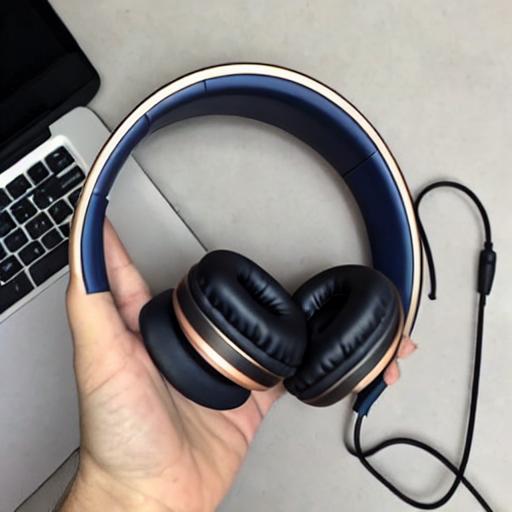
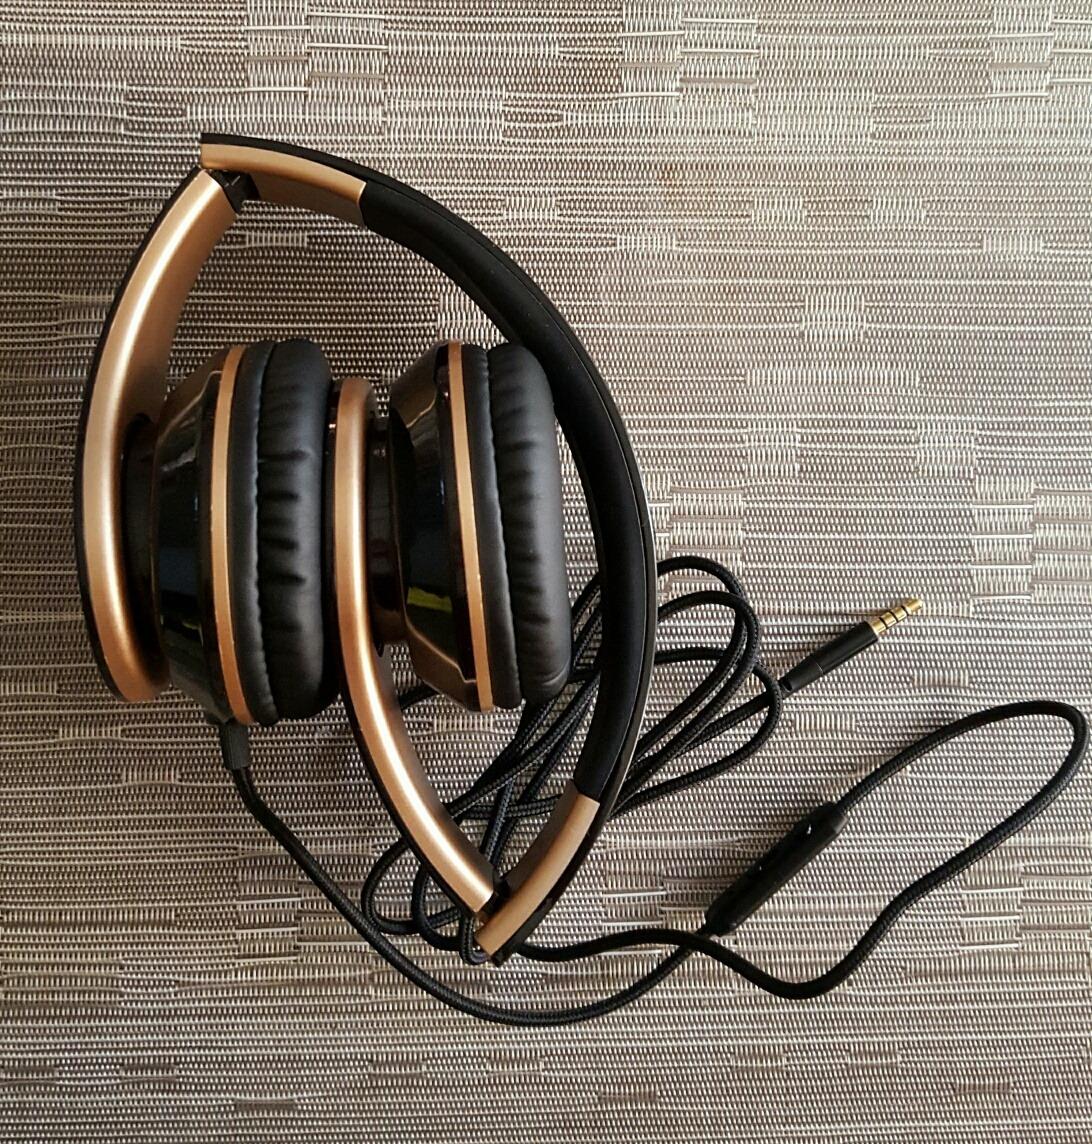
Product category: headphones
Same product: no